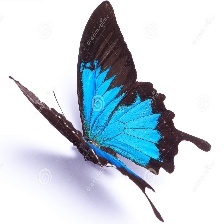
Species: ULYSES